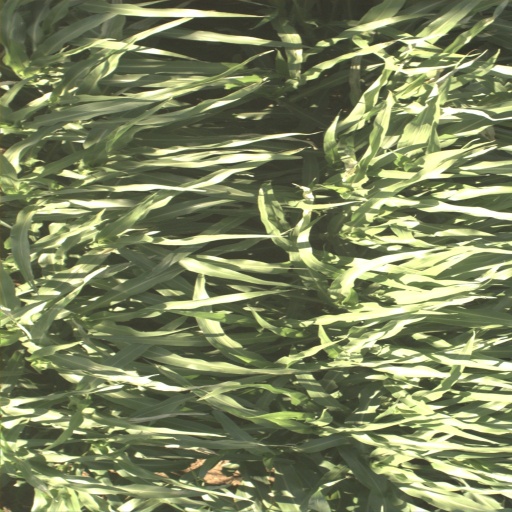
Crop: sorghum